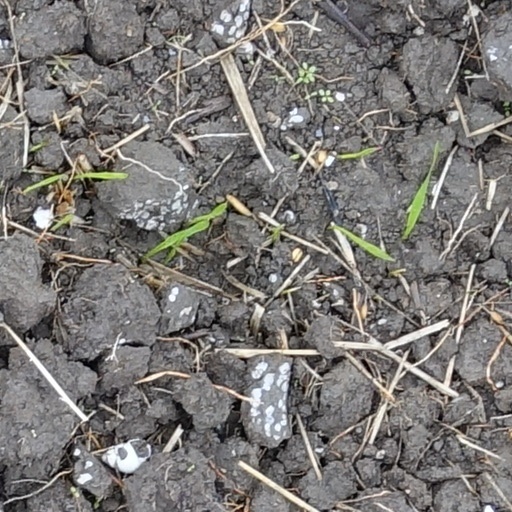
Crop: wheat